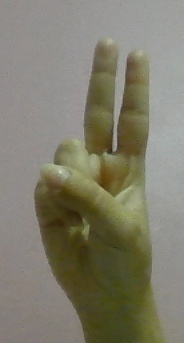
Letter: taa